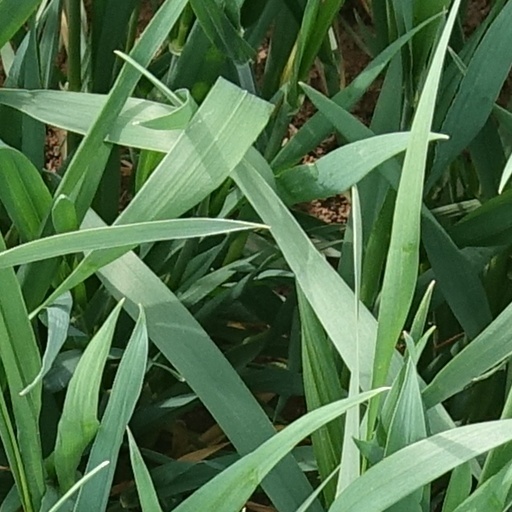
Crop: wheat